Alice Nayo

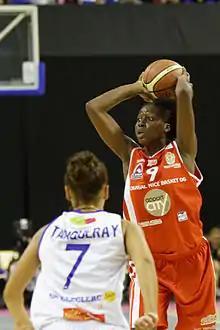

Alice Nayo (born January 16, 1993, in Gonesse, France) is a French basketball player who plays for club ESB Villeneuve-d'Ascq of the League feminine de basket the top league of basketball for women in France.